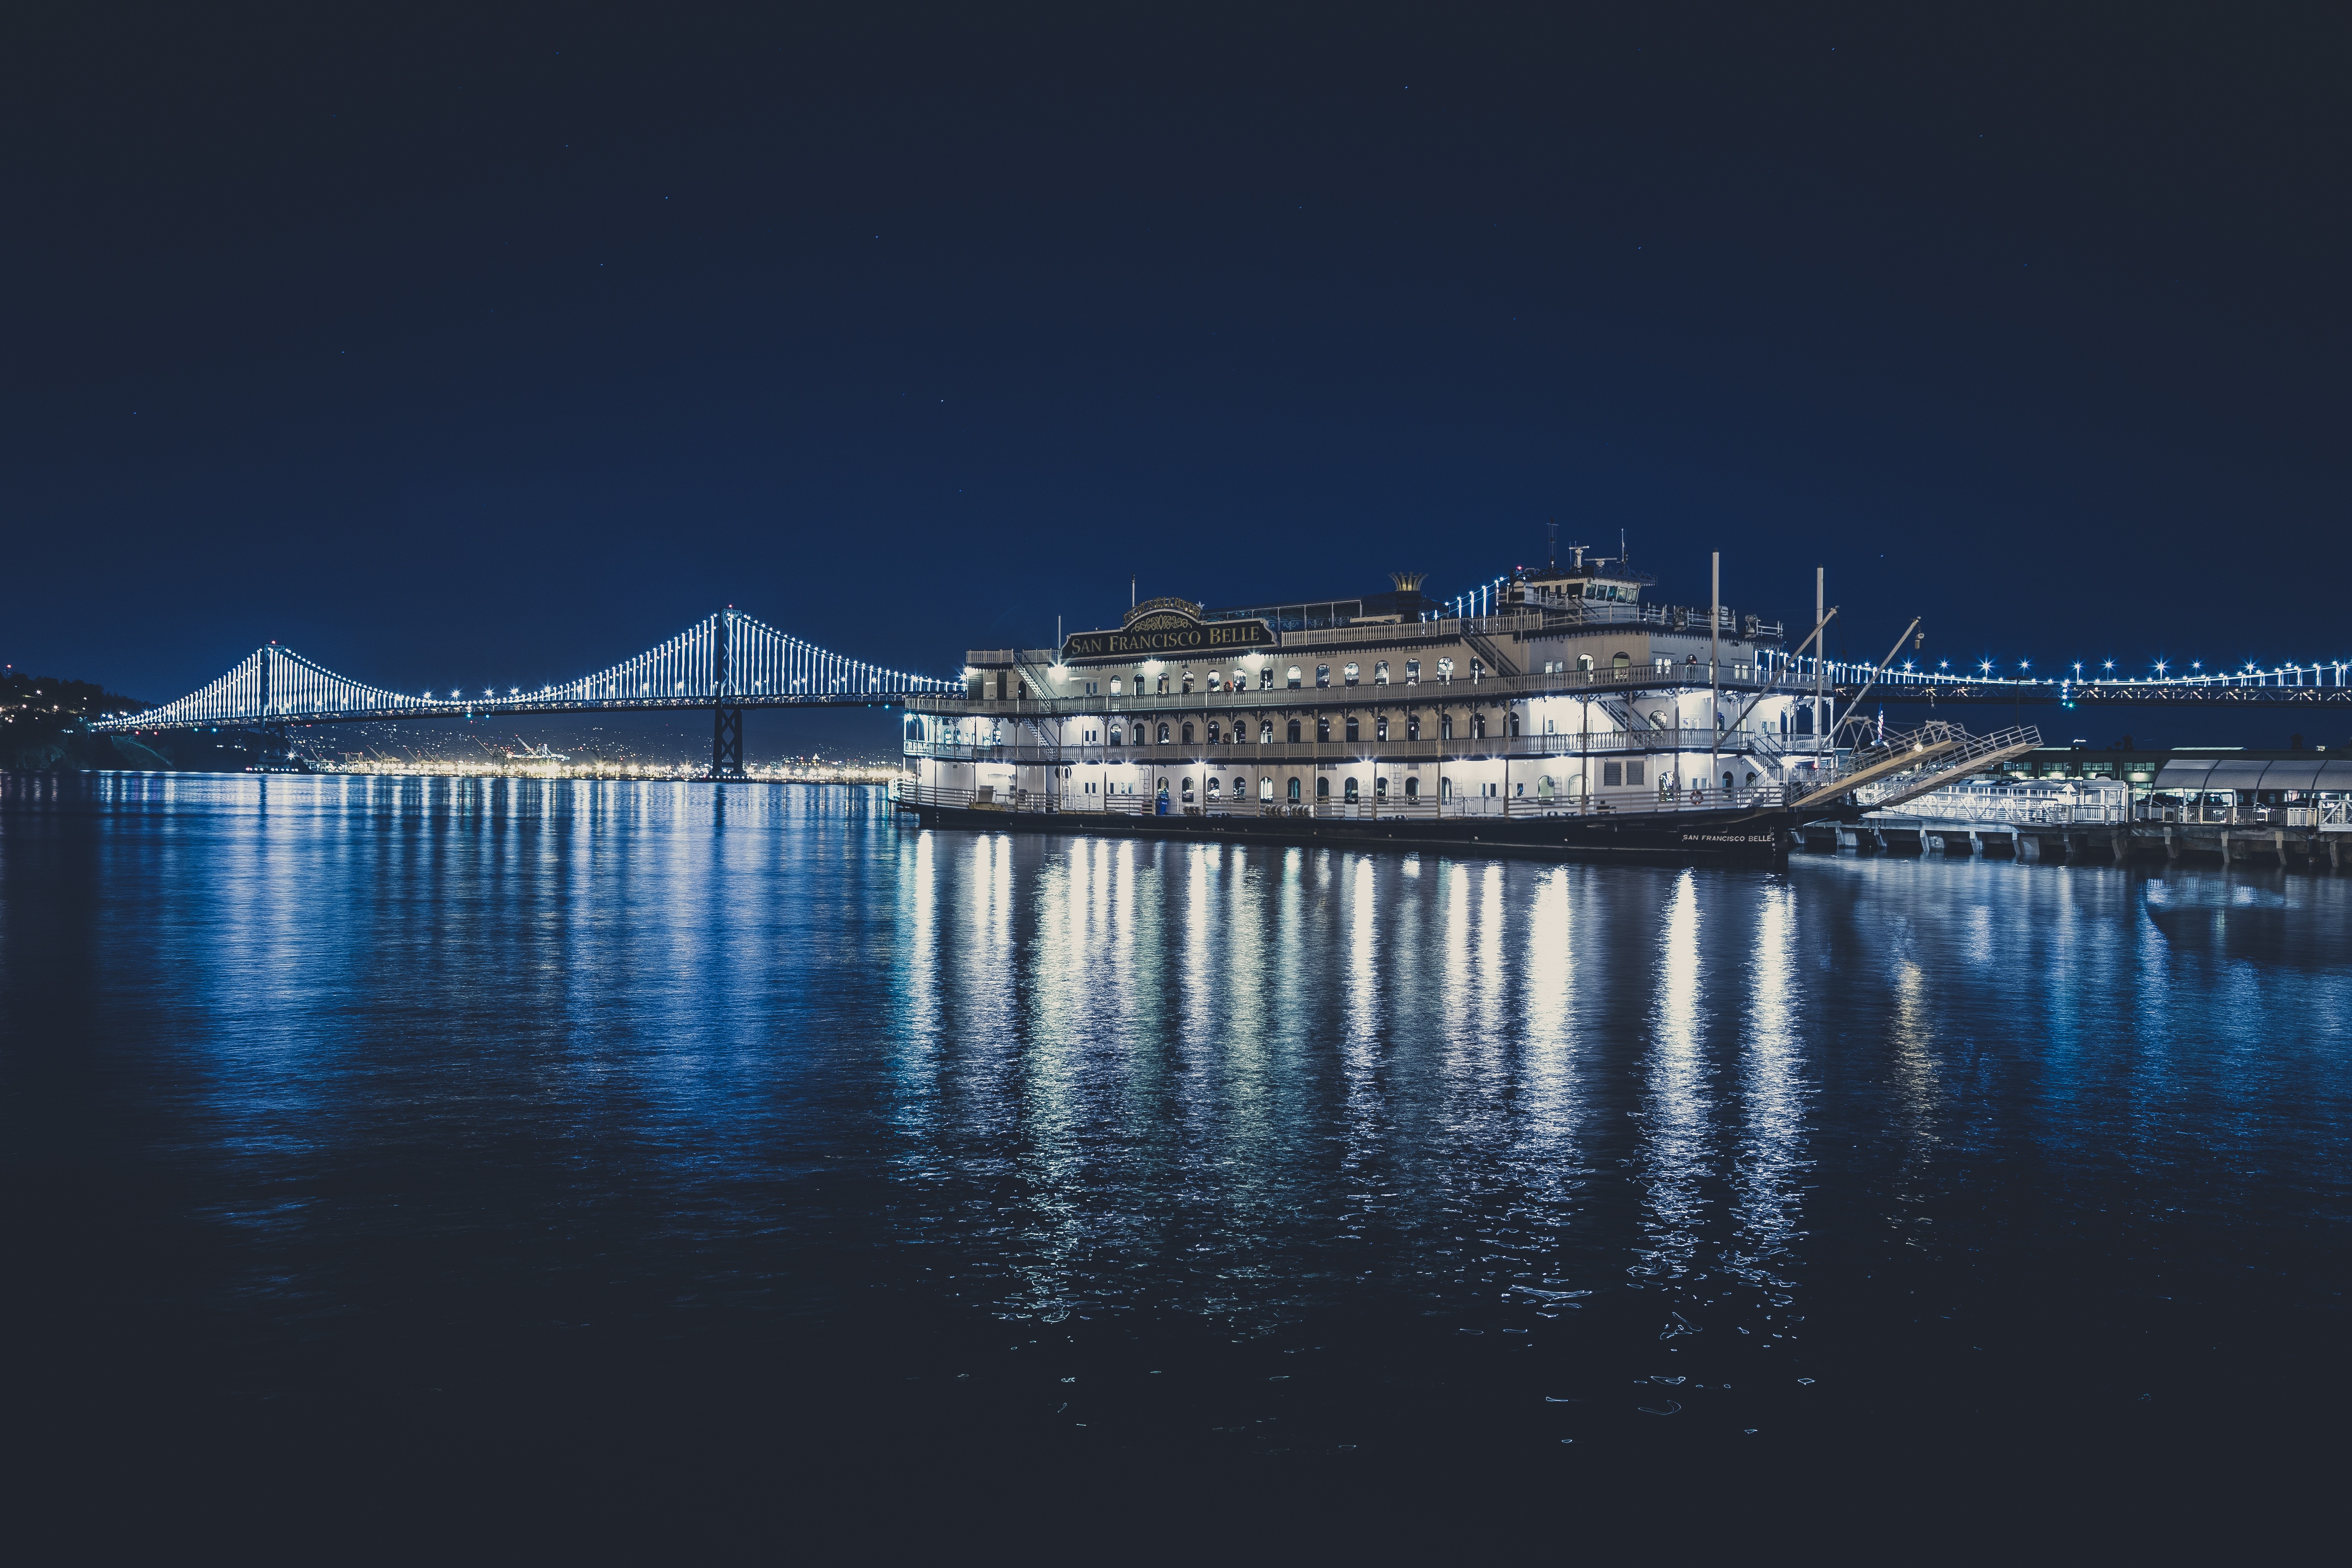
sea, horizon, dock, bridge, skyline, night, cityscape, dusk, evening, reflection, vehicle, landmark, marina, cruise ship